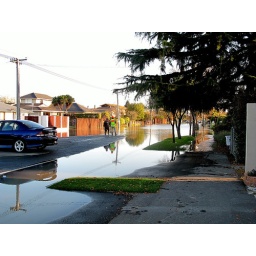
Burst water main causes flooding on the street after the magnitude 7.1 earthquake in Christchurch on Saturday 4-9-2010.